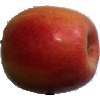
Label: Apple Pink Lady 1